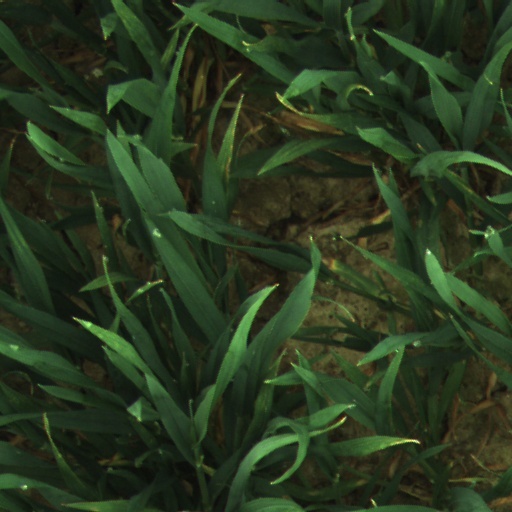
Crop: wheat